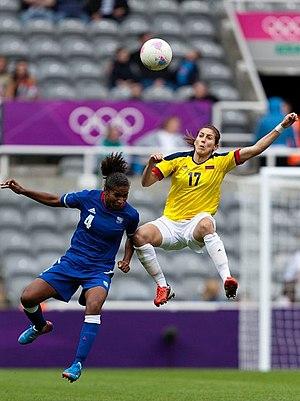
Laura Georges, née le 20 août 1984 au Chesnay, est une ancienne footballeuse internationale française évoluant au poste de défenseur central.